Mazda B series

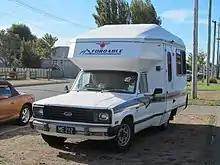
1985 Ford Courier camper (facelift, New Zealand)

The Courier continued to be sold in North America until the model year 1982, when power steering was added. For 1983, Ford of North America introduced its own Ford Ranger to fill its compact truck segment, which replaced the Courier in the US and Canadian markets. In other markets such as Australasia, this generation of Courier continued to be sold until 1985, when the next generation was introduced. Australian models were redesigned in 1982 or 1983.